Philip Donoghue

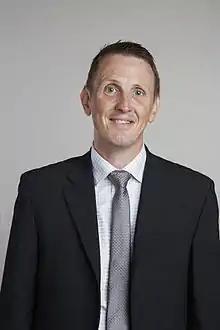
Donoghue in 2015

Philip Conrad James Donoghue FRS is a British palaeontologist and Professor of Palaeobiology at the University of Bristol.